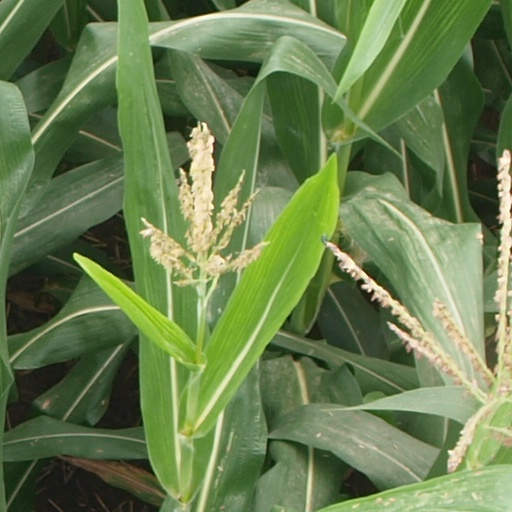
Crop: maize; corn